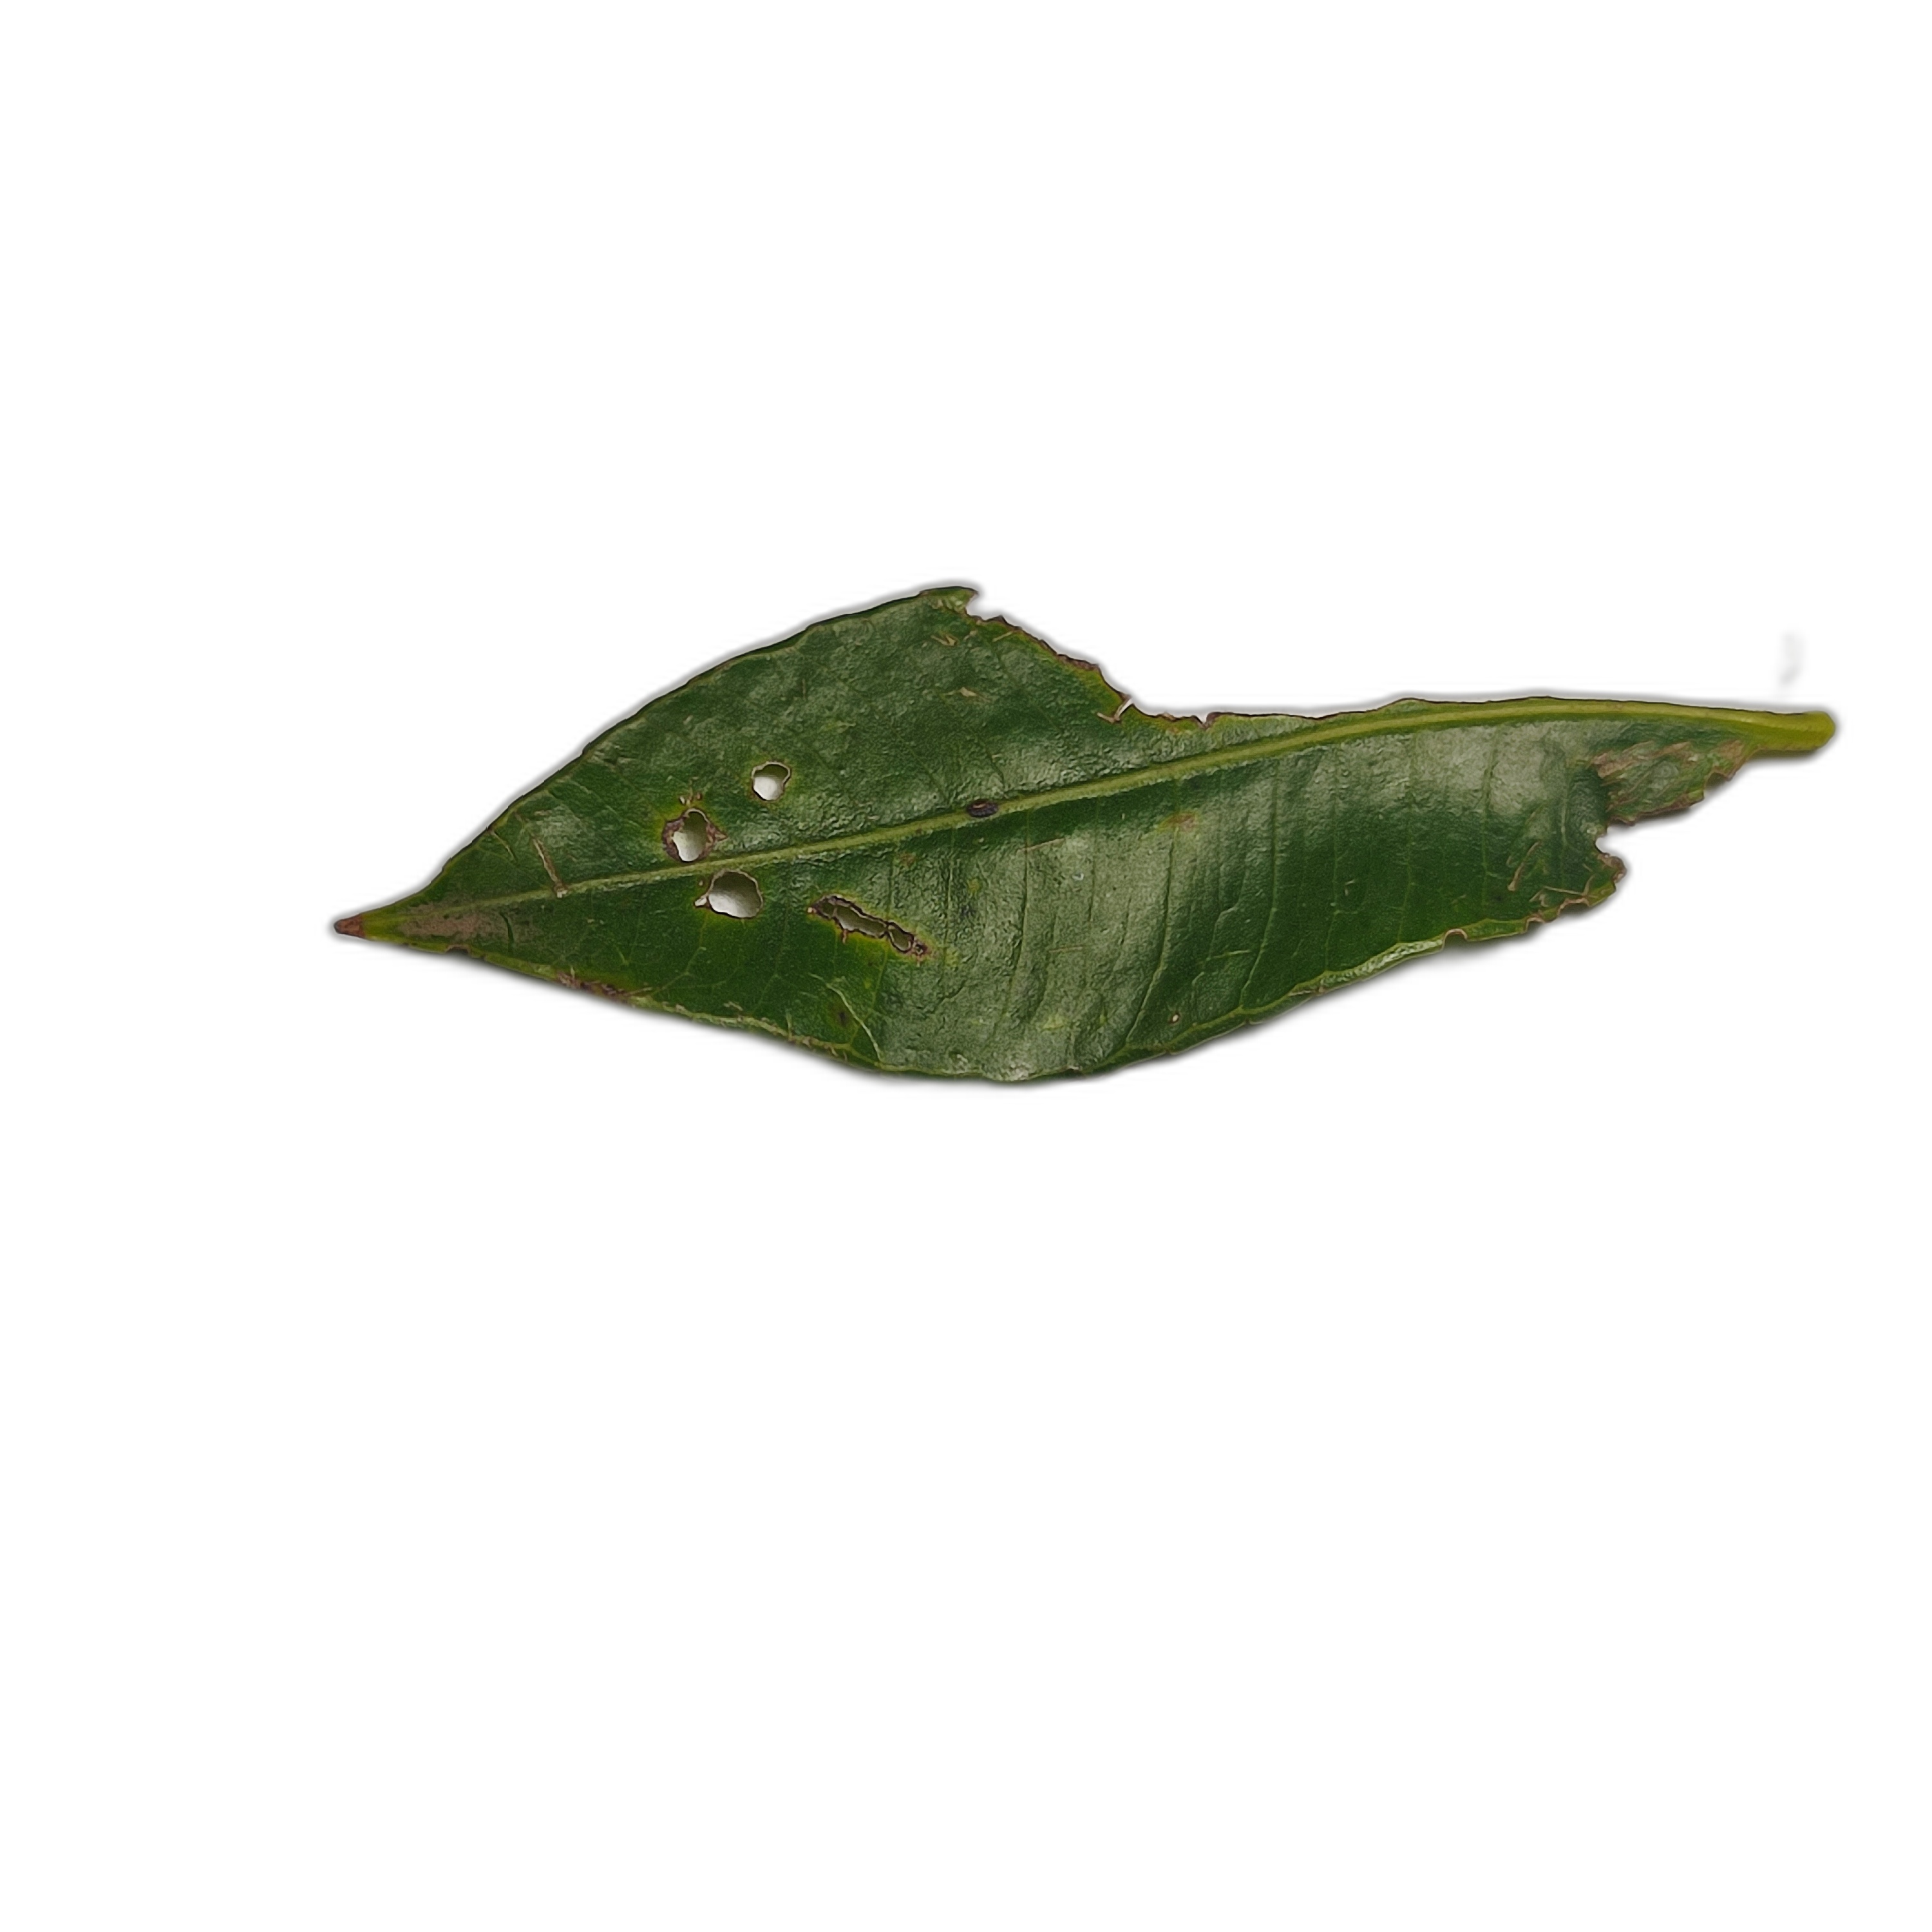
Label: not_healthy